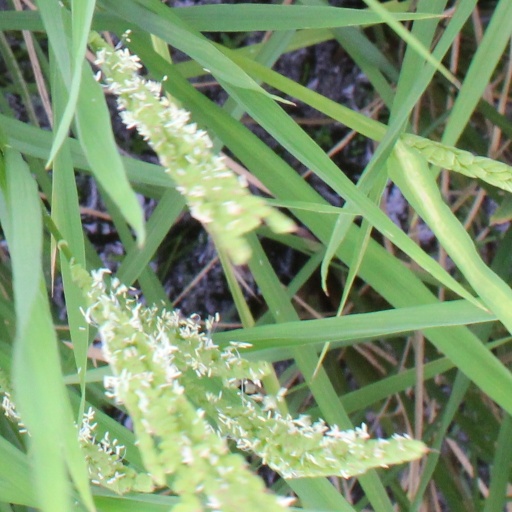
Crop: rice